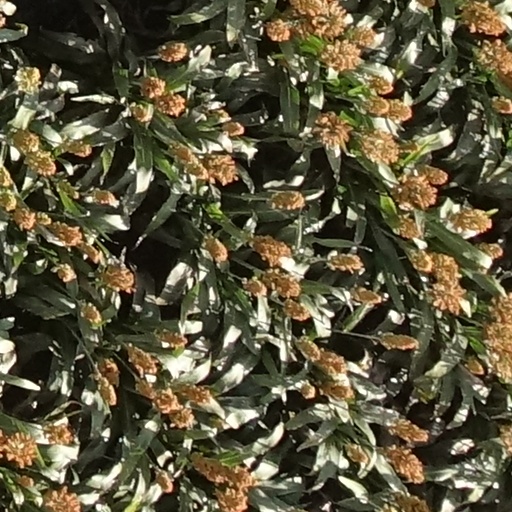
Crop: sorghum